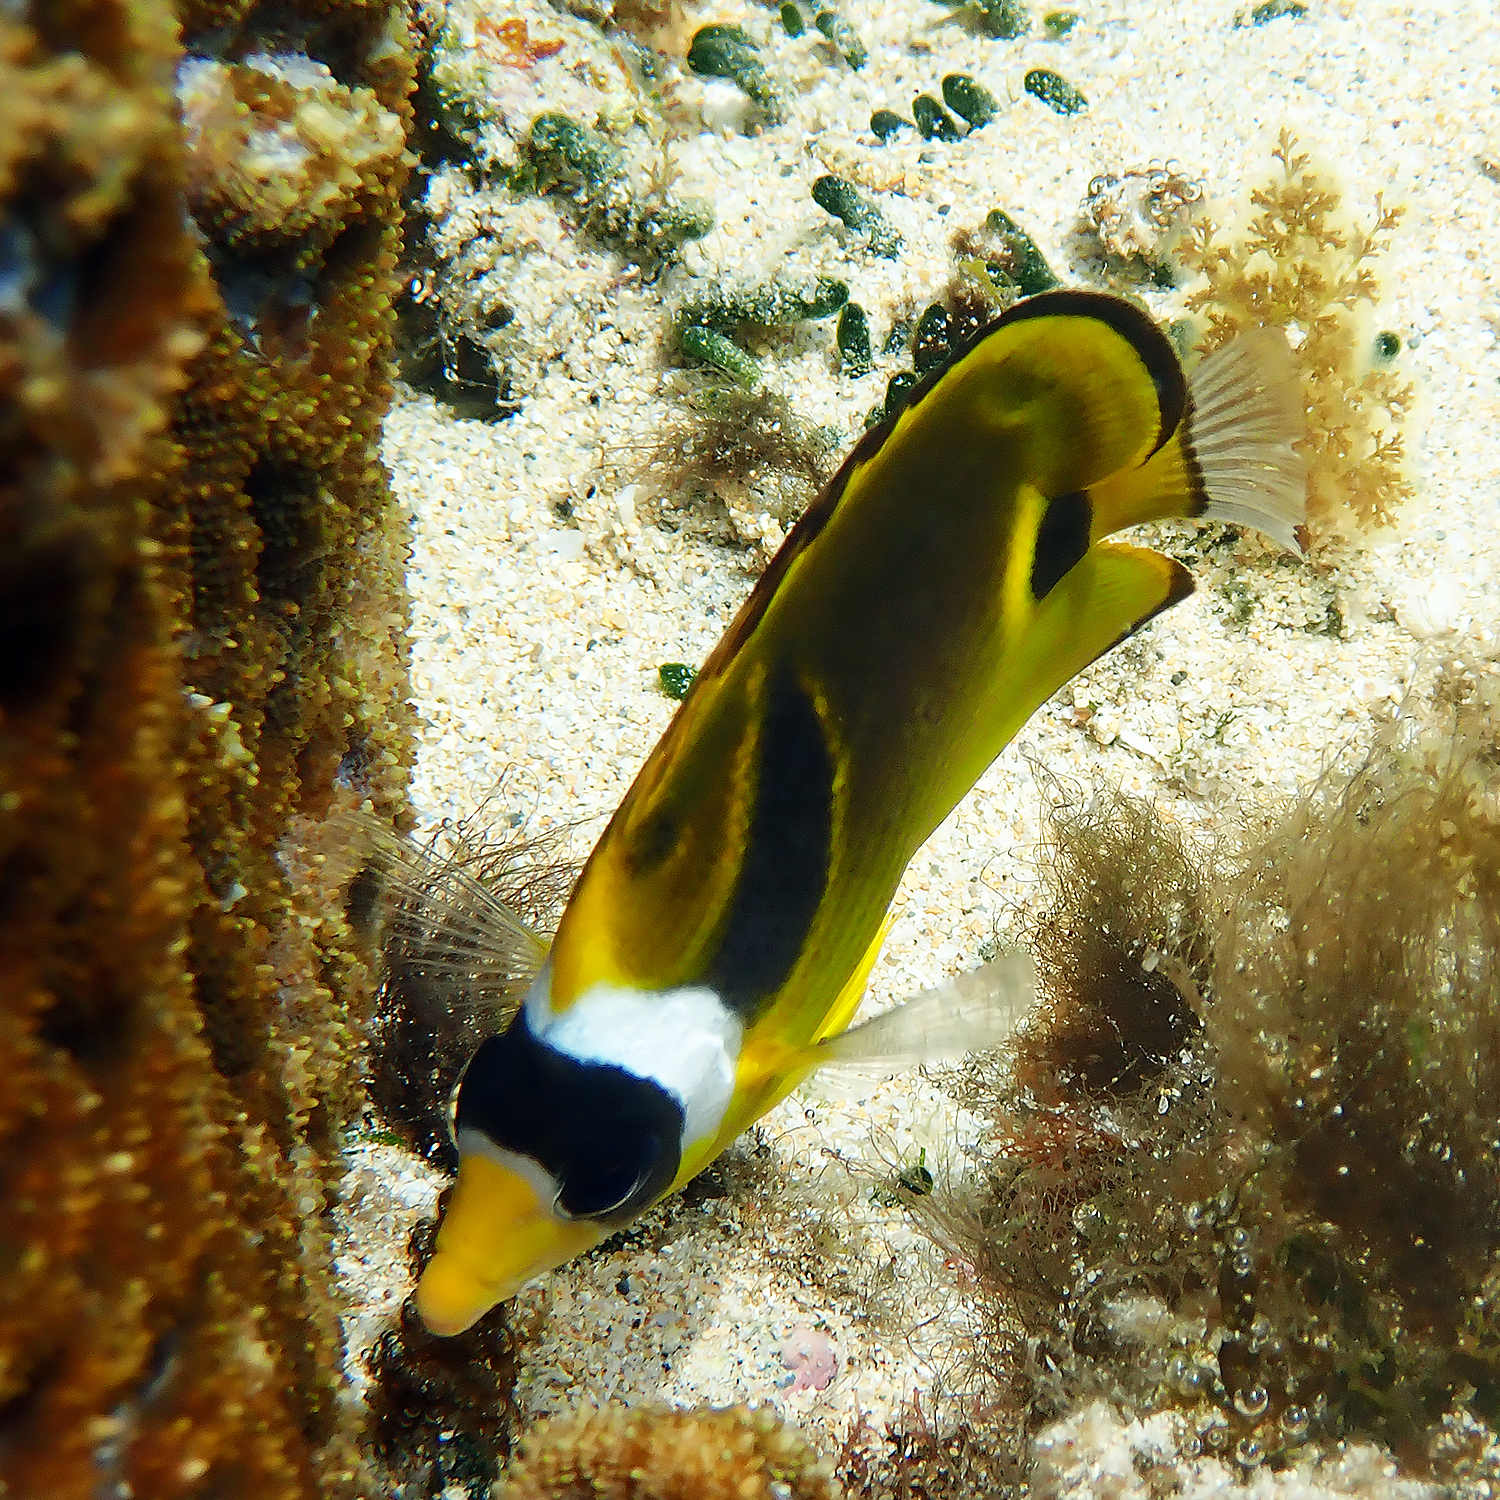
Chaetodon lunula (Raccoon Butterflyfish)